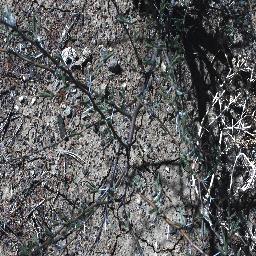
Label: prickly_acacia